UConn Huskies women's basketball

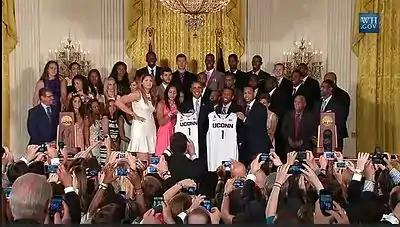
The UConn dual men's and women's national championship teams at the White House on June 9, 2014

With Faris and Doty graduated, sophomore Breanna Stewart became the undisputed leader of the 2013–14 UConn team, starting in all 40 games and leading the team with 19.4 points and 2.8 blocks per game; her 291 field goals made was the third-highest single-season total in UConn history.